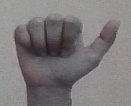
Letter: dhad